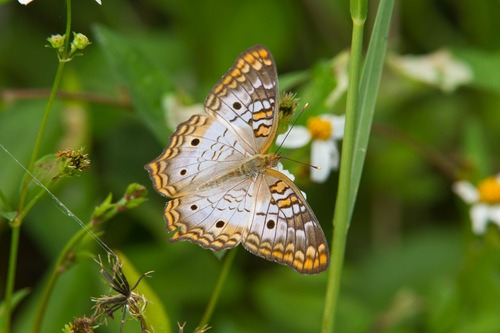
Scientific name: Anartia jatrophae
Common name: White peacock
Family: Nymphalidae
Order: Lepidoptera
Pollinator type: Primary pollinator
Habitat: Gardens, parks, and open areas
Geographic range: Southern United States to Argentina
Conservation status: Least Concern